Cheese curd

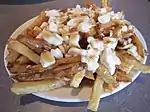
Poutine with squeaky cheese

Cheese curds are a main ingredient in poutine, which originated in the 1950s in rural Quebec, Canada. It consists of french fries topped with fresh cheese curds, covered with brown gravy and sometimes additional ingredients.